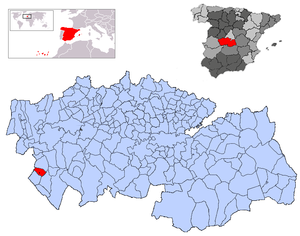
Aldeanueva de San Bartolomé est une commune d'Espagne de la province de Tolède dans la communauté autonome de Castille-La Manche.